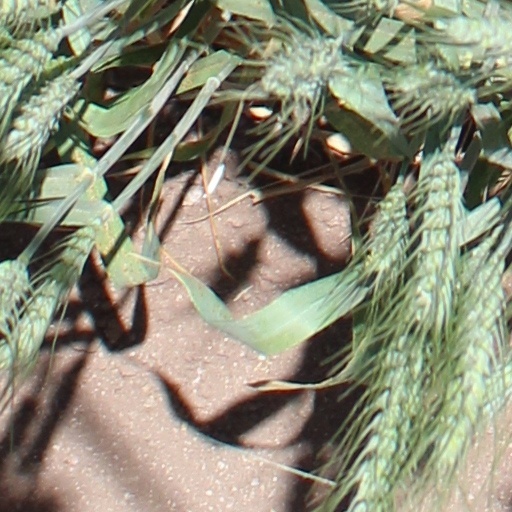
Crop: wheat